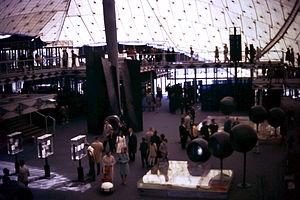
Intérieur du pavillon de l'Allemagne. Cette photo fut prise par mon père à l'Expo 67 ( j'avais alors 7 ans). Je l'ai scannée depuis une diapositive.
L'Expo 67 de Montréal est une Exposition universelle tenue en 1967 sur le thème de « Terre des Hommes ». Ces grandes expositions se tiennent depuis le milieu du XIXᵉ siècle et servent à mettre en valeur les réalisations technologiques et industrielles des pays hôtes.